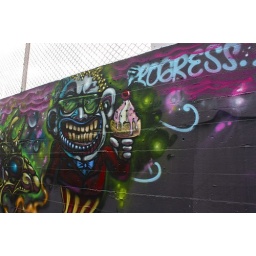
A piece up on the low wall of the parking lot across the street from Artist &amp;amp; Craftsman Supply in the U-District.